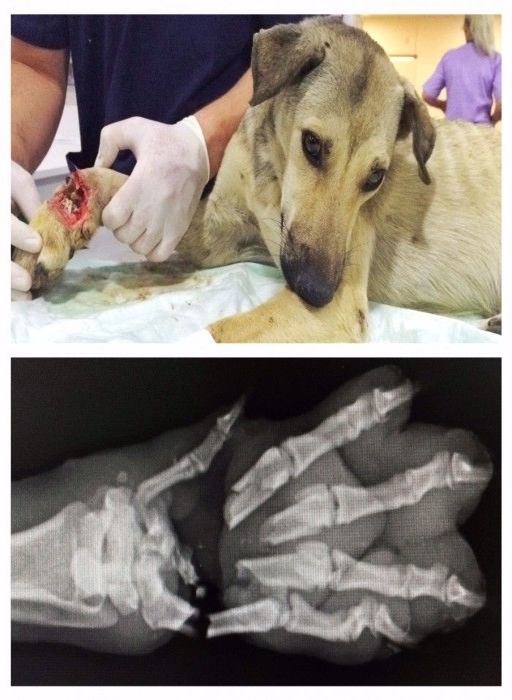
person has been found with her front paws cut off by a trap .